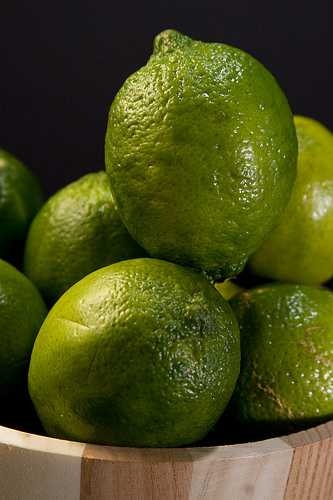
Label: Lemon